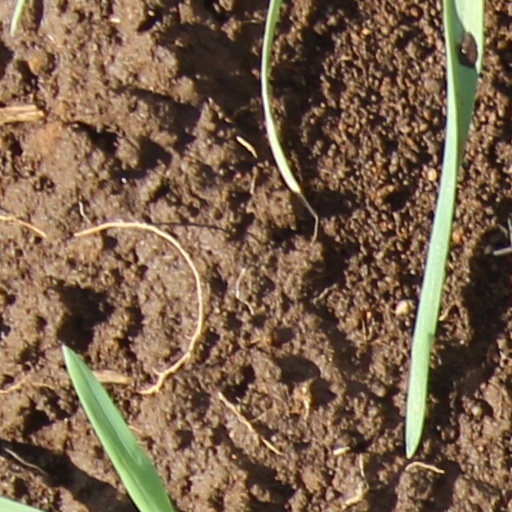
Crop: wheat